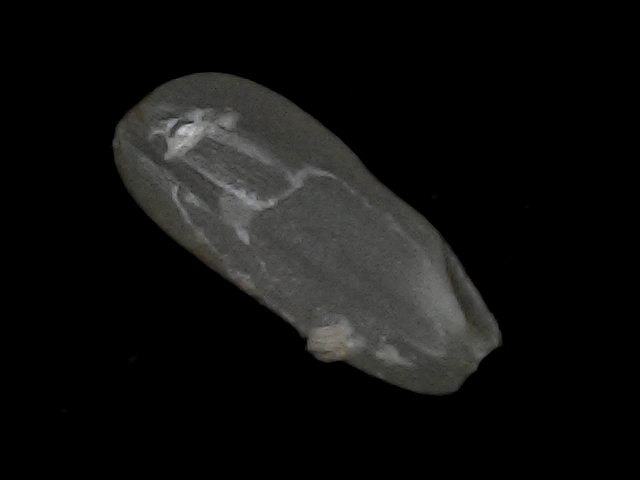
Rice variety: BD95